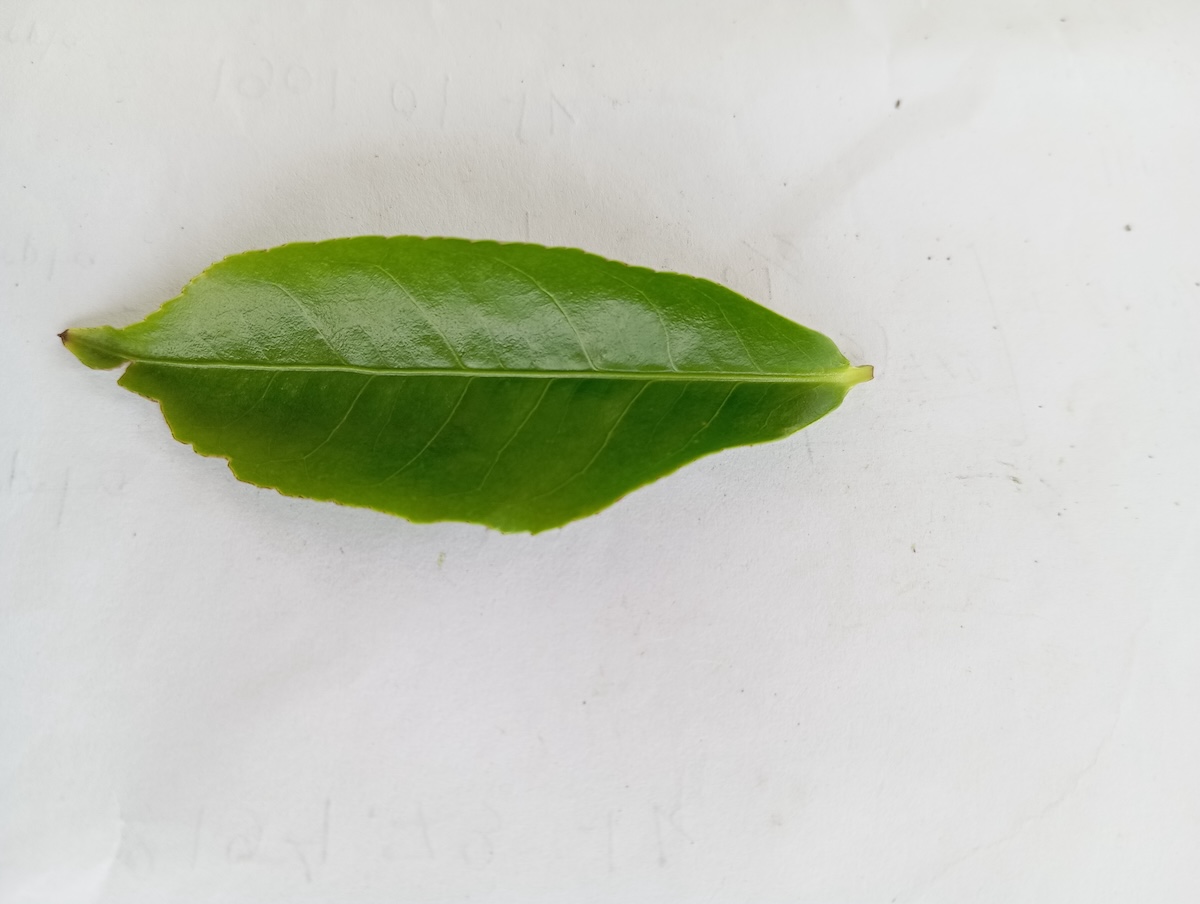
Label: Healthy leaf